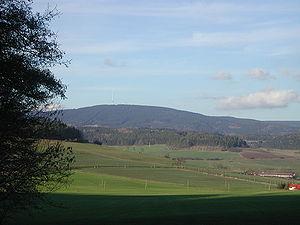
Les monts de Thuringe sont un massif ancien principalement situé en Thuringe, dont l'altitude n’excède guère 870 m d'altitude.